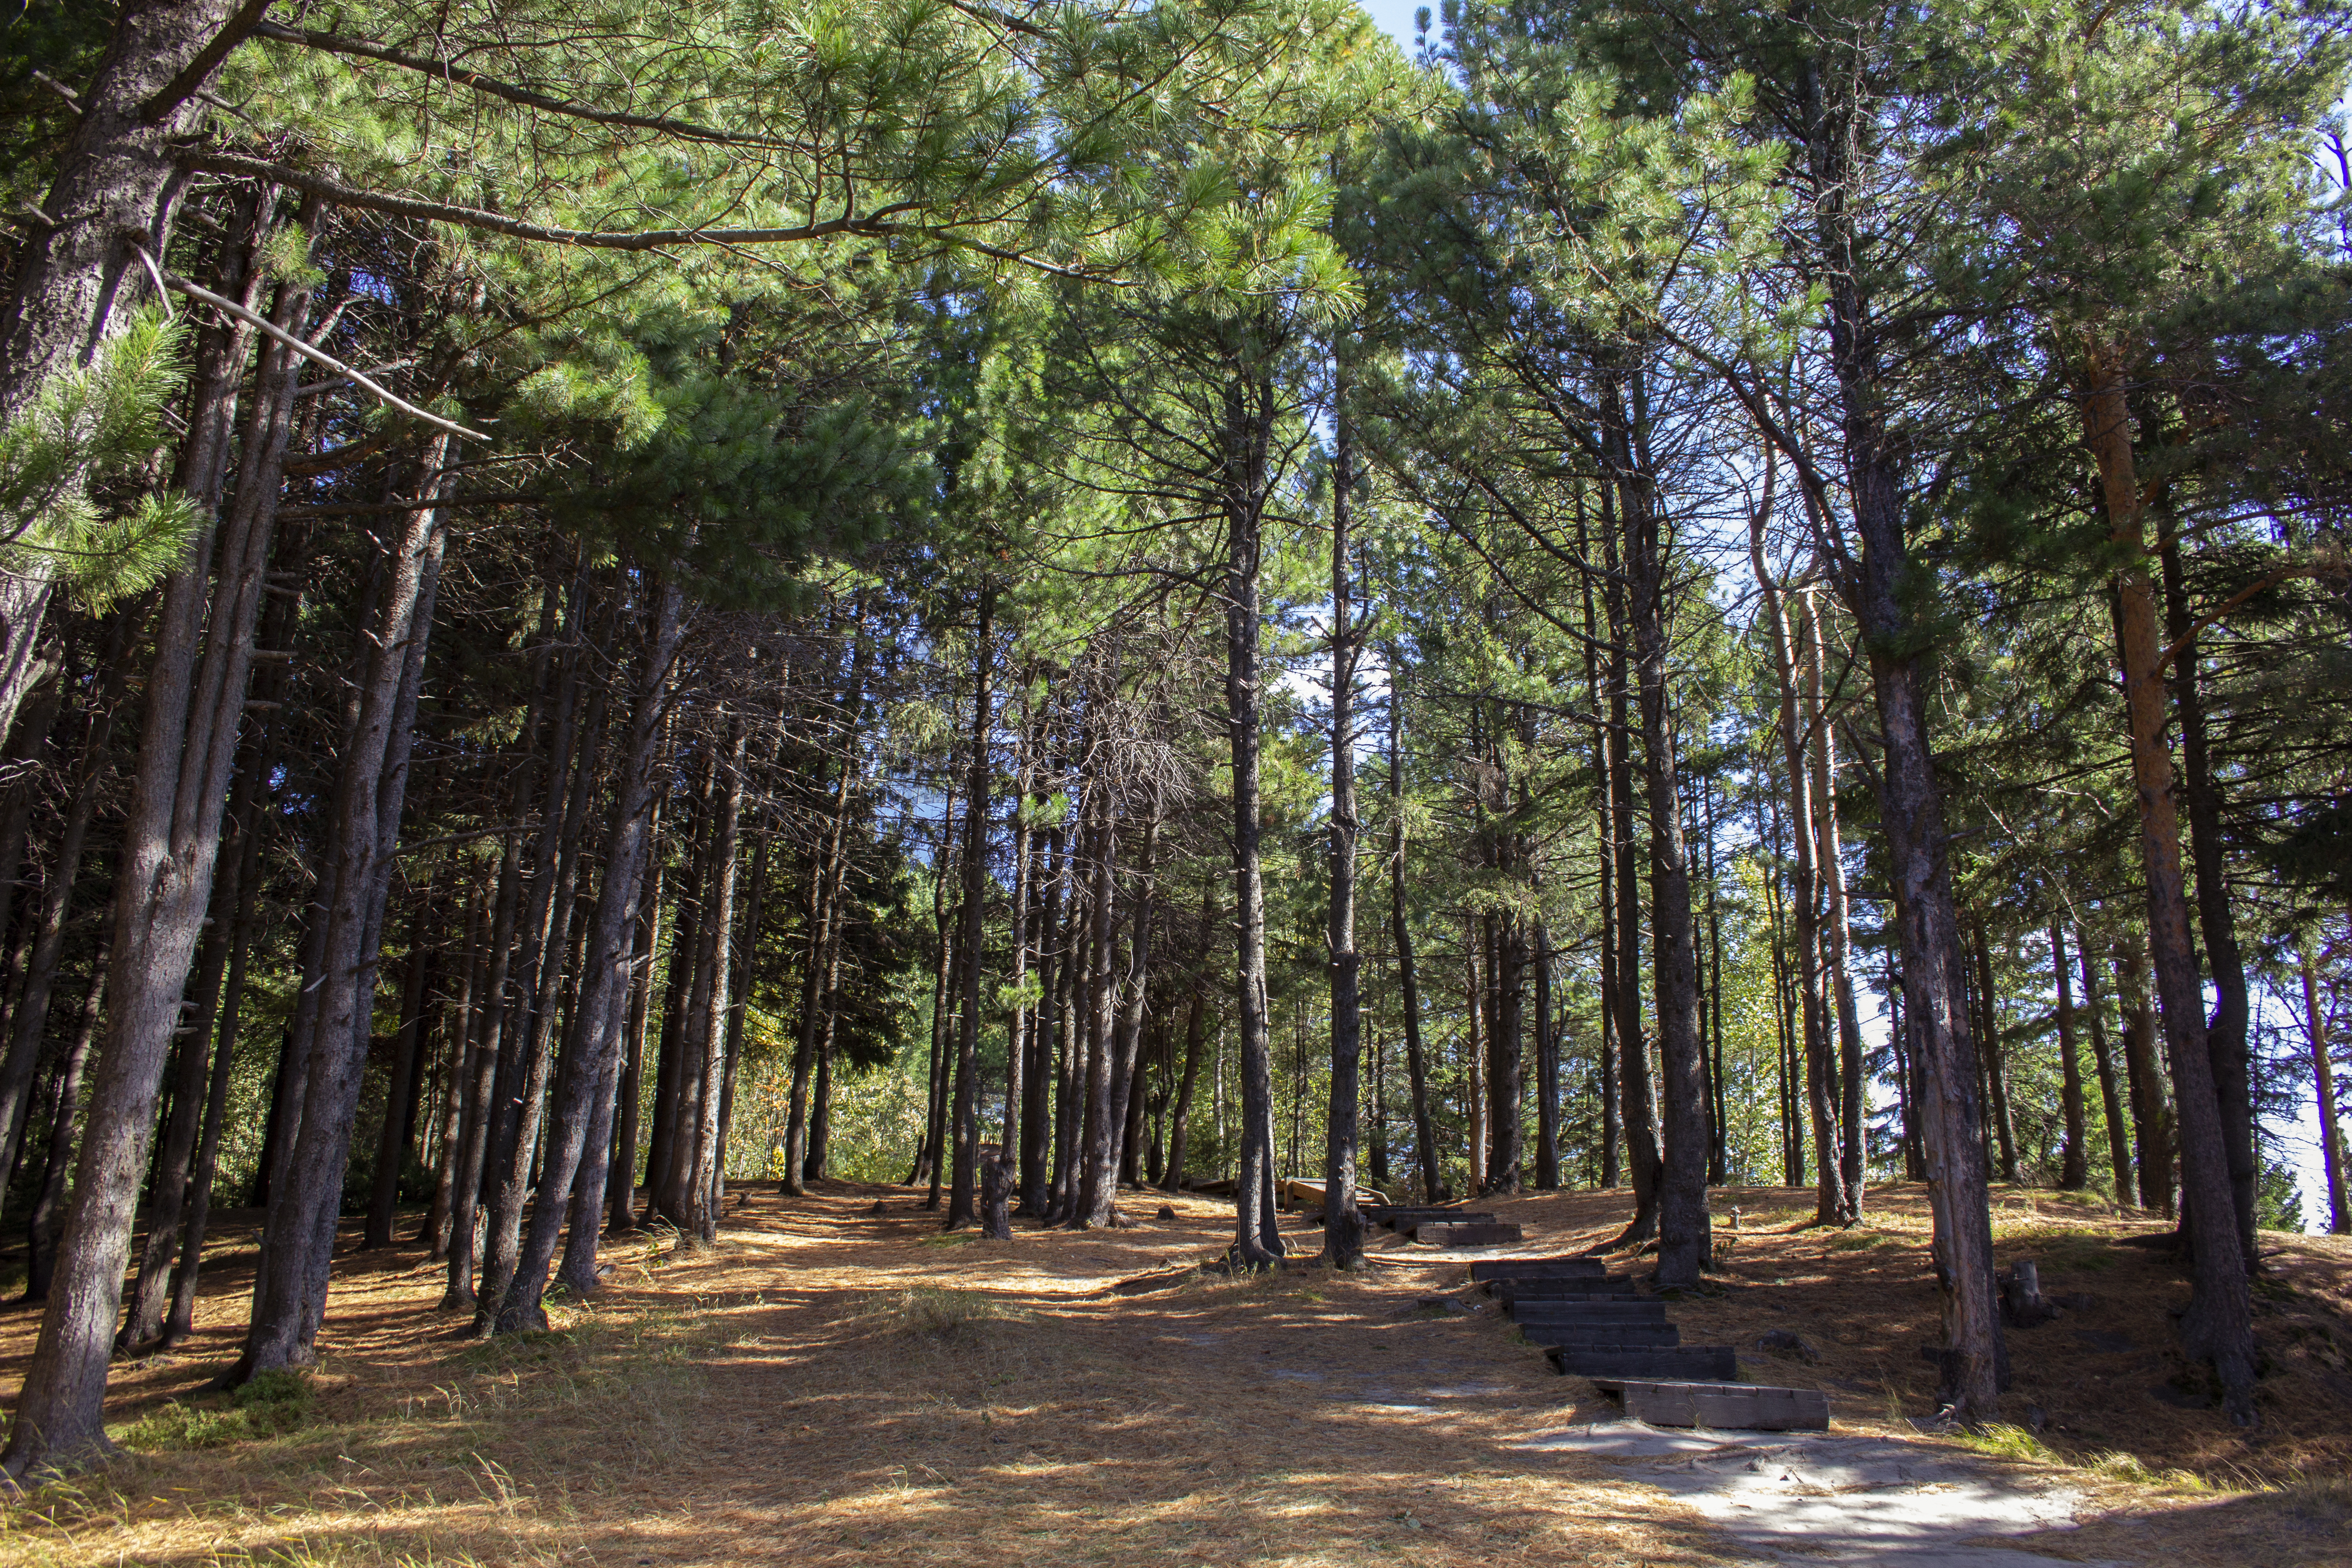
tree, natural landscape, wood, plant, terrestrial plant, trunk, grass, shade, landscape, deciduous, sky, forest, temperate broadleaf and mixed forest, woodland, soil, jungle, grove, spruce fir forest, conifer, tropical and subtropical coniferous forests, old growth forest, Northern hardwood forest, path, wildlife, trail, plant stem, temperate coniferous forest, rainforest, valdivian temperate rain forest, riparian forest, pine, shrubland, pine family, road